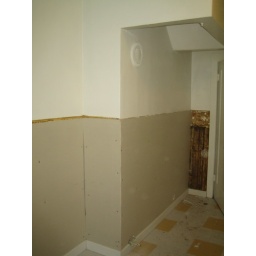
Floor in the kitchen done. Putting up dry wall over the wainscoating. You can see the original wall at the right in the photo.